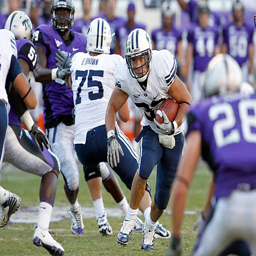
running back person # carries the ball against educational institution campus .